French battleship Richelieu

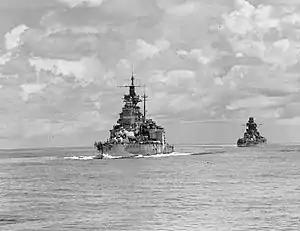
"Richelieu" astern of "Valiant" during Operation Bishop

On 23 January 1945, "Richelieu" left Casablanca for Gibraltar, arriving there two days later to have her hull cleaned and repainted. The French sought to deploy an independent task force consisting of "Richelieu", the four light cruisers still in service, and four destroyers, with a view toward reestablishing French control in Indochina. But the United States opposed the move and refused to allocate the aircraft carriers and support ships that would have been necessary for another independent fleet, and so "Richelieu" could only be sent, alone, back to the Eastern Fleet. The ship conducted trials in February that revealed the problem with her boilers had finally been corrected and she thereafter got underway for Trincomalee, arriving on 20 March. By this time, the modern elements of the Eastern Fleet had been detached to form the British Pacific Fleet, with the Eastern Fleet being renamed the East Indies Fleet. This unit, still under Power's command, consisted of "Queen Elizabeth" and "Renown", nine cruisers, ten escort carriers, and twenty destroyers. Japanese naval strength at Singapore had also significantly decreased to just four heavy cruisers and several destroyers.